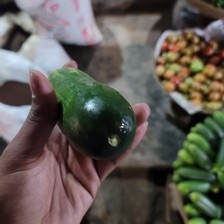
Label: cucumber